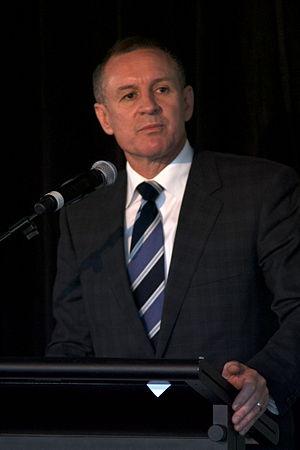
Cet article liste les Premiers ministres d'Australie-Méridionale.
Jay Wilson Weatherill, né le 3 avril 1964 à Adélaïde est un avocat et un homme politique australien, membre du Parti travailliste. Il représente le district électoral de Cheltenham au Parlement d'Australie-Méridionale depuis les élections de 2002. Il est Premier ministre d'Australie-Méridionale de 2011 à 2018.